Perger prism

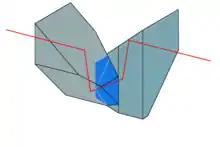
Perger-Prism beam path; the cemented plane is colored blue

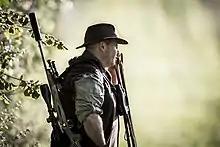
Leica GEOVID 8×42 HD-B laser rangefinding "Perger–Porro prism system" binoculars that have a eyepiece/objective axis offset used by a hunter

A Perger prism or Perger–Porro prism system is a prism, that is used to invert (rotate by 180°) an image. The special feature of this prism is that, like a traditional double Porro prism system, it manages this with only four beam deflections and has neither a roof edge with the accompanying phase correction problems, a mirrored surface or an air gap. However, in contrast to the traditional double Porro prism, it leads to a significantly reduced eyepiece/objective axis offset. The reduced beam offset allows for slimmer, more straight binocular housings usually found in roof prism binoculars. Complicating production requirements make high-quality roof prism binoculars relatively costly to produce compared to in optical quality equivalent Porro prism or "Perger–Porro prism system" binoculars.